Pumpkin bomb

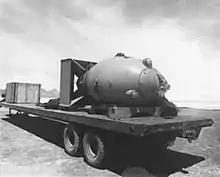
A pumpkin bomb

Pumpkin bombs were conventional aerial bombs developed by the Manhattan Project and used by the United States Army Air Forces against Japan during World War II. Its physical characteristics closely replicated those of the Fat Man plutonium bomb, with the same ballistic and handling characteristics, but it used non-nuclear conventional high explosives. It was mainly used for testing and training purposes, which included combat missions flown with pumpkin bombs by the 509th Composite Group. The name "pumpkin bomb" was the term used in official documents from the large, fat ellipsoidal shape of the munition casing instead of the more usual cylindrical shape of other bombs, required to enclose the Fat Man's spherical "physics package" (the plutonium implosion nuclear weapon core).